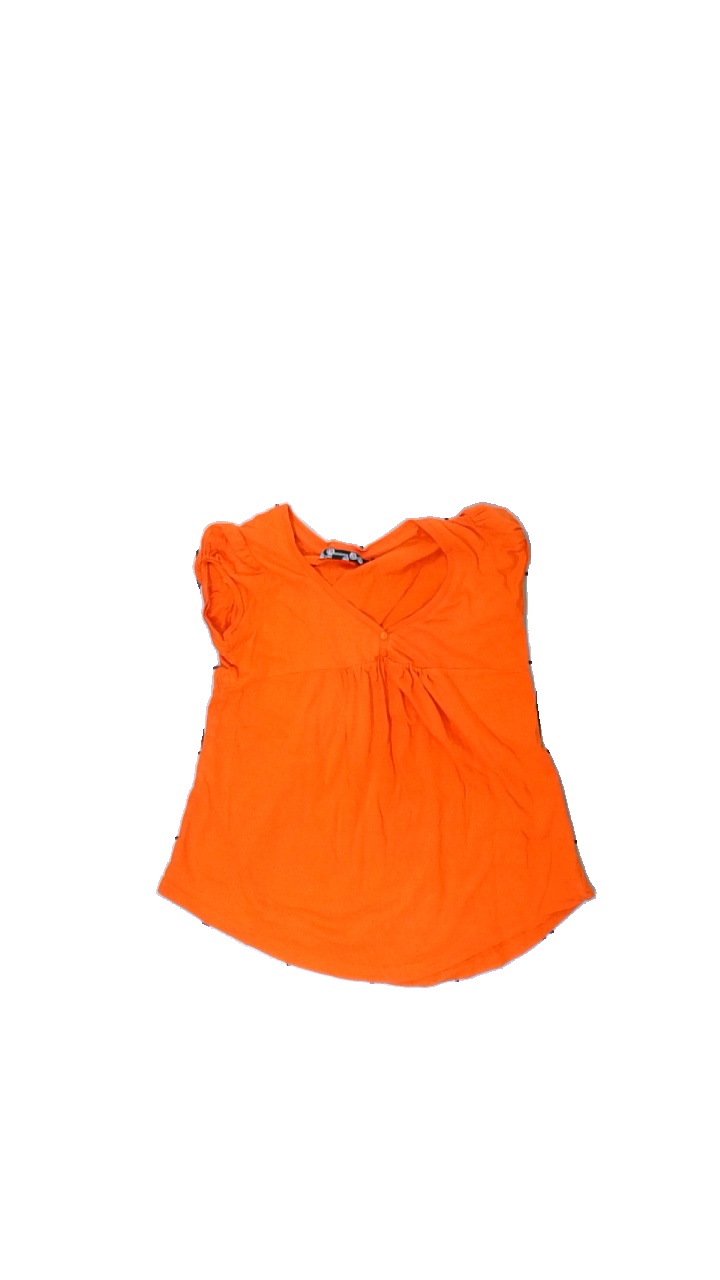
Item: Top (Ladies)
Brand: Havana
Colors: Orange
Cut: V-collar
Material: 100% cotton
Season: Spring
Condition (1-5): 1
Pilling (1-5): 3
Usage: Export
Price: <50